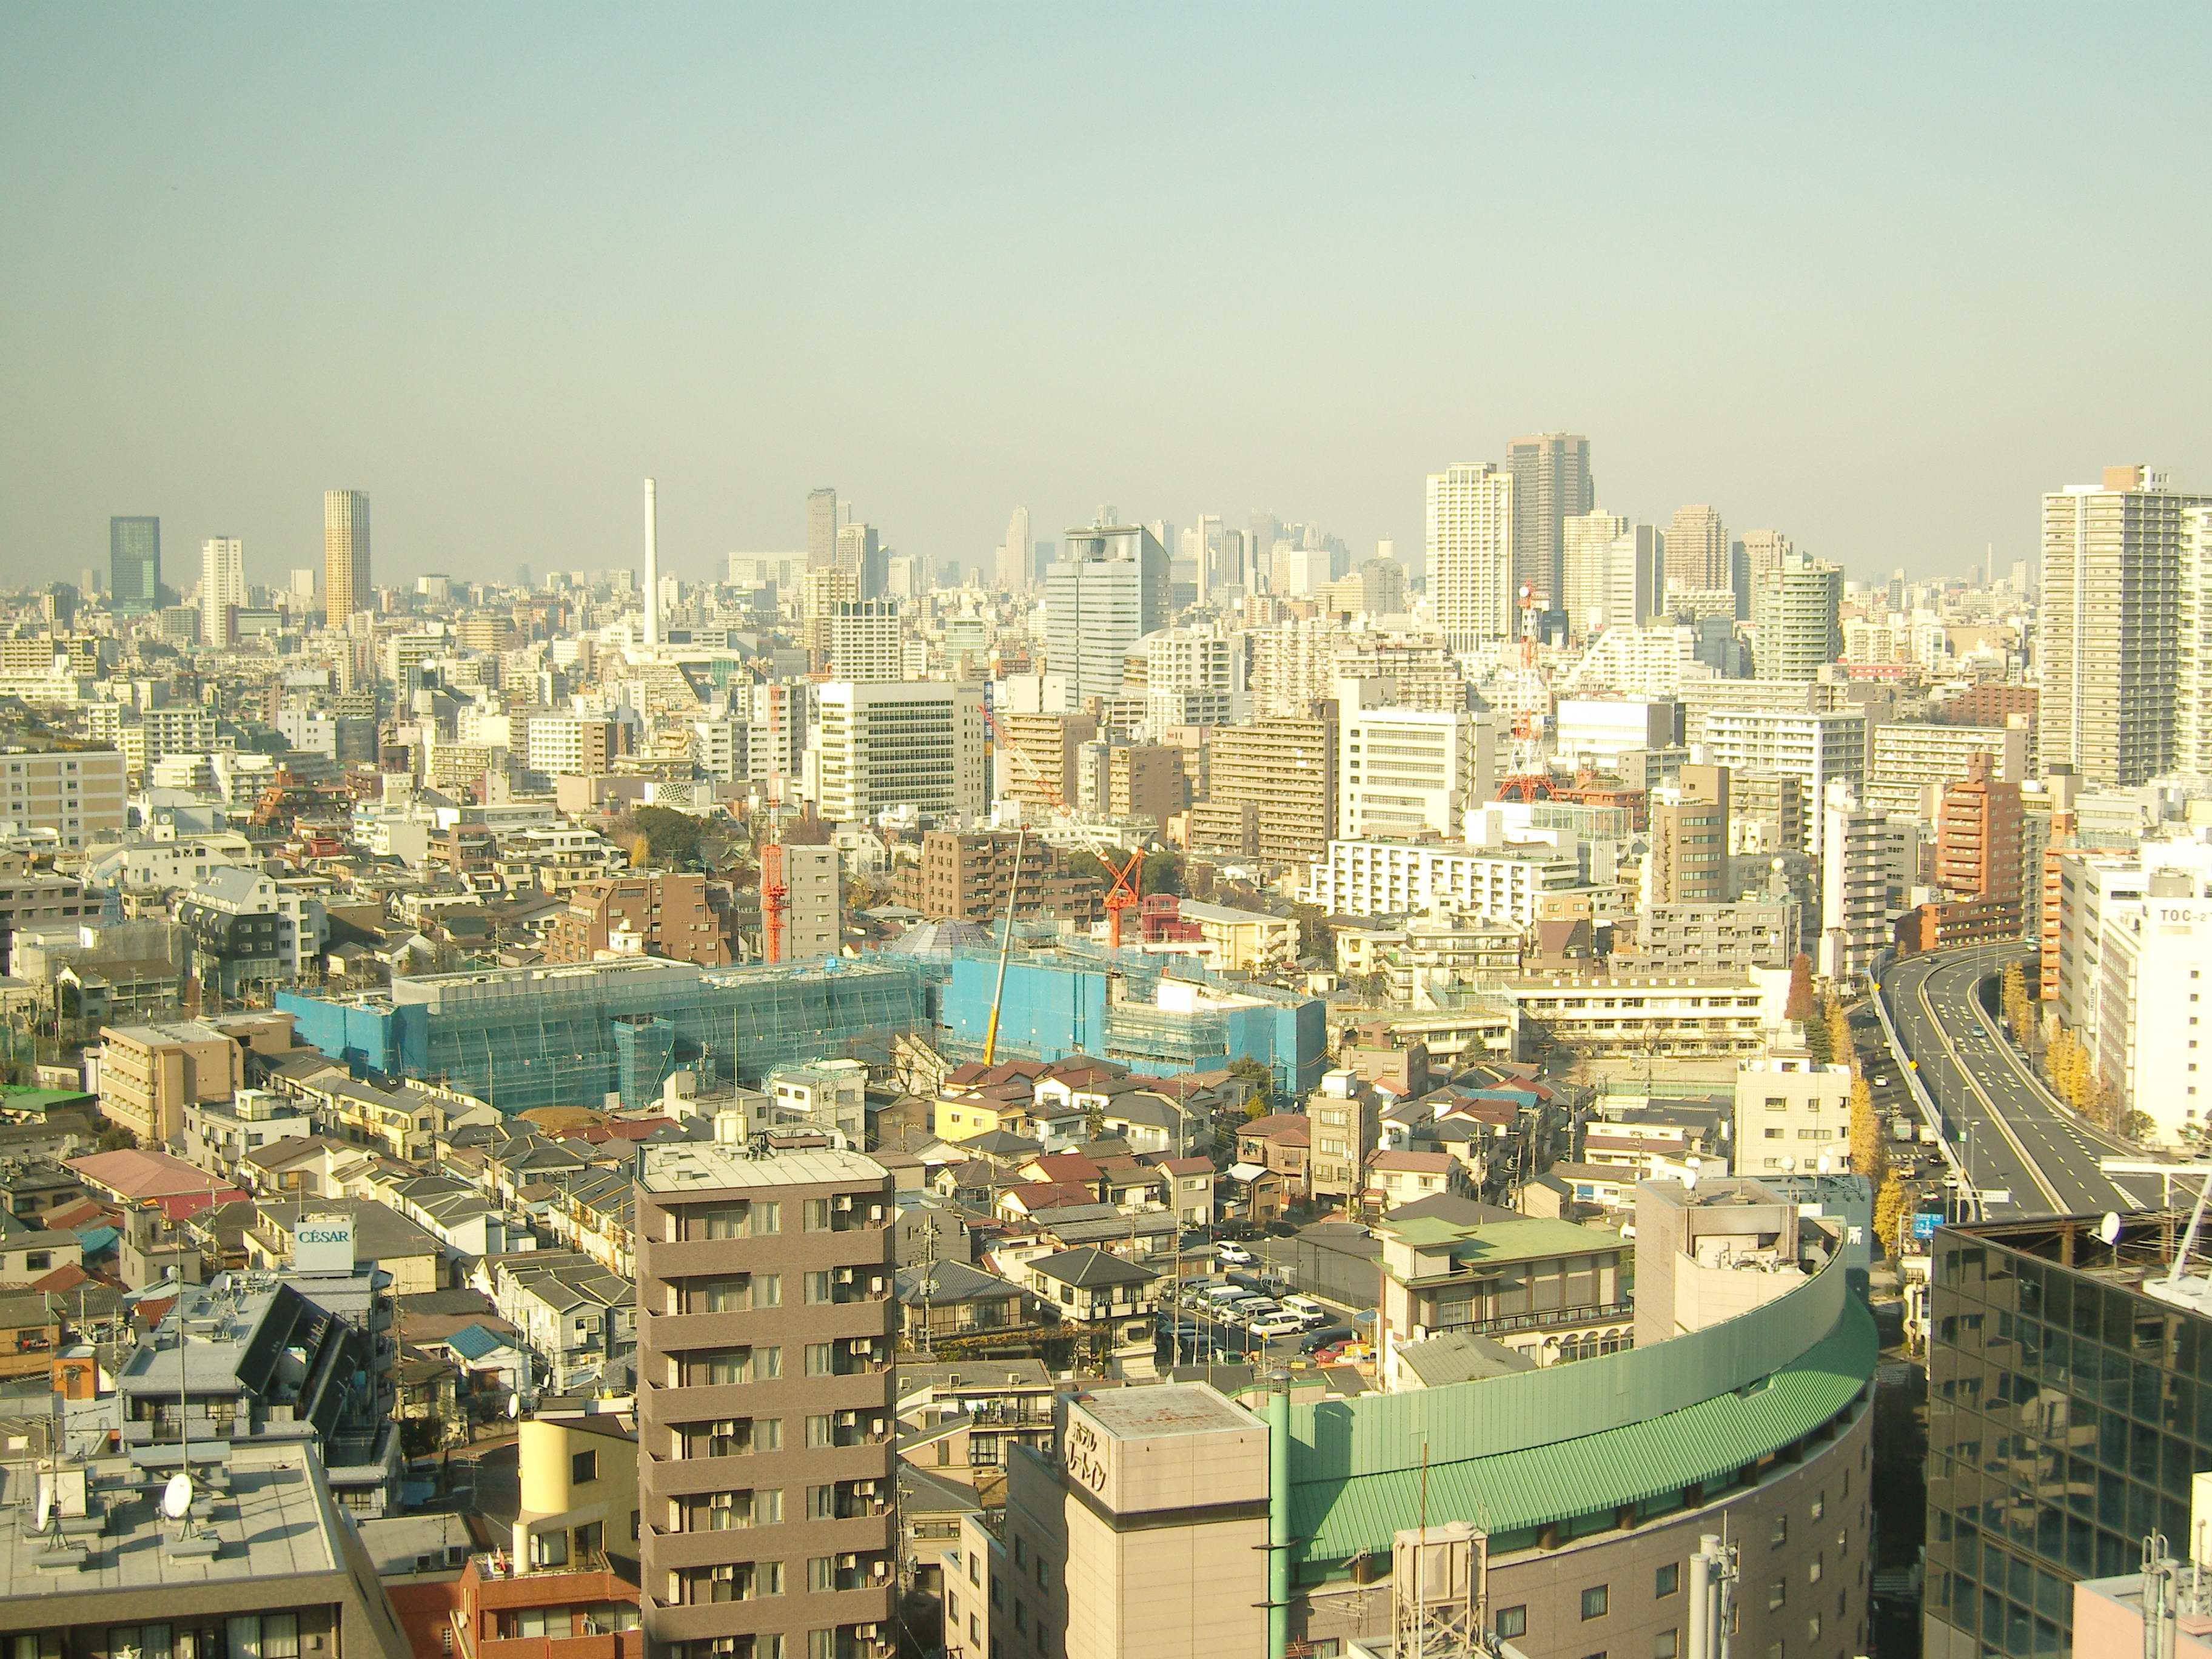
horizon, skyline, building, city, skyscraper, cityscape, downtown, tower, landmark, japan, tower block, high rise, metropolis, neighbourhood, bird's eye view, aerial photography, urban area, residential area, geographical feature, human settlement, metropolitan area